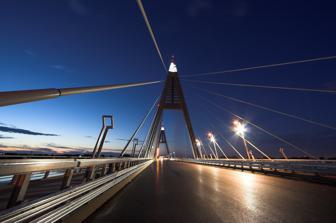
Building: Megyeri Bridge
Country: Hungary
Year built: 2008
Bridge in Budapest Megyeri Bridge Megyeri Híd Megyeri Bridge at night Coordinates 47°36′26″N 19°05′32″E / 47.60722°N 19.09222°E / 47.60722; 19.09222 Carries M0 beltway of Budapest Crosses Danube Locale Budapest Characteristics Design cable-stayed bridge Total length 1,862 m (6,109 ft) Height 100 m (328 ft) Longest span 300 m (984 ft) Clearance below 30 m (98 ft) History Opened September 30, 2008 Location The Megyeri Bridge ( Hungarian : Megyeri Híd , Hungarian pronunciation: [ˈmɛɟɛri ˈhiːd] ), previously known as the Northern M0 Danube bridge , is a cable-stayed bridge that spans the River Danube between Buda and Pest , respectively the west and east sides of Budapest , the capital of Hungary .  It is an important section of the M0 ringroad around Budapest. The bridge cost 63 billion forints ( approx. US$ 300M) to build and was officially opened on September 30, 2008; however, the National Transport Authority of Hungary has only issued temporary permits because of disagreement among suburban cities surrounding the bridge. An online naming poll to determine the new name of the recently built bridge caused controversy and received media attention when American comedians Stephen Colbert and Jon Stewart won. Gallery Technical information The total length of the bridge is 1862m.  Structurally it is composed of five parts: Left quayside inundation area bridge: 148m Main Danube-branch bridge (cable stayed): 590m with a span of 300m Szentendre Island inundation area bridge: 559m Szentendre Danube-branch bridge: 332m Right quayside inundation area bridge: 218m Naming poll The Ministry of Economic Affairs and Transport of Hungary organized a public vote online to solicit possible names for the new bridge. The three names with the most votes, as well as suggestions from local governments, cartographers, linguists and other experts, were to be reviewed by a government committee before a final name for the bridge was chosen. New nominations were accepted until August 21, 2006, and the voting ended on September 8, 2006. On August 1, 2006, Reuters reported that the top candidate according to the online poll was the "Chuck Norris híd", named for American action star Chuck Norris . ( Chuck Norris facts reached the height of their popularity around this time.) On August 9, 2006, American satirist Stephen Colbert discussed the story on his comedy program The Colbert Report , instructing his viewers to visit the polling website and vote for him instead of Norris. On August 15, 2006, he repeated his call to be voted top of the Hungarian poll. The next day the number of votes for him had grown 230 times, and he now asked his viewers to follow a link from his own "Colbert Nation" website, to avoid "all that illegible Hungarian". Colbert's site also indirectly offered techniques for "stuffing the ballot box" , as users of their forums created several automated scripts to cast multiple votes for Colbert. By August 22, 2006, the "Stephen Colbert híd" was in first with 17 million votes, about 14 million votes ahead of the second-placed Zrínyi híd , named after the Croatian-Hungarian national hero, Miklós Zrínyi , and about 7 million more than the entire population of Hungary. The same day, the site announced a new round of voting, which would require registration to participate, and Colbert asked his viewers to "call off the dogs", requesting on his website that fans stop using scripts to vote. Despite this, the "Stephen Colbert híd" remained in the top position on the website in the second round. On September 14, 2006, András Simonyi —the ambassador of Hungary to the United States—announced on The Colbert Report that Stephen Colbert had won the vote.  Unfortunately for Colbert, Ambassador Simonyi declared that under Hungarian law, Colbert would have to be fluent in Hungarian, and would have to be deceased in order to have the bridge named for him. However, after saying the rules could most likely be bent, he invited Colbert to visit Hungary and view the construction in person and gave him a Hungarian passport and a 10,000 HUF Bill , with an approximate value of, as the ambassador put it, 'fifty dollars, fifty good US dollars'. Colbert promptly tried to bribe him with said money. Results Round 1 Top Five Name Votes Percentage Stephen Colbert híd 17231725 53% Zrínyi híd 2062649 6% Pató Pál híd 1805118 6% Bethlen Gábor híd 1735587 5% Hunyadi Mátyás híd 1478020 5% Round 2 Top Five Name Votes Percentage Stephen Colbert híd 93163 25% Jon Stewart híd 85171 23% Zrínyi híd 83966 23% Eötvös híd 37042 10% Perl-Script híd 17354 5% Megyeri Bridge On September 28, 2006, it was announced that the bridge will be named " Megyeri Bridge ", even though that name did not make it to the second round. The Hungarian Geographical Name Committee justified the final name by explaining that the bridge connects Káposztás megyer and Békás megyer . See also List of crossings of the Danube River References